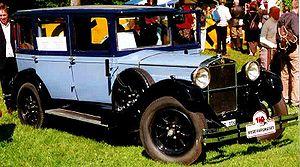
Sous l'appellation Fiat 520, on retrouve deux modèles différents fabriqués par le constructeur italien Fiat :